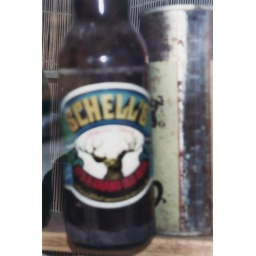
7/20/2003 -- An old bottle of Schell's Beer in the window of the Alpine Inn. Damn auto-focus!